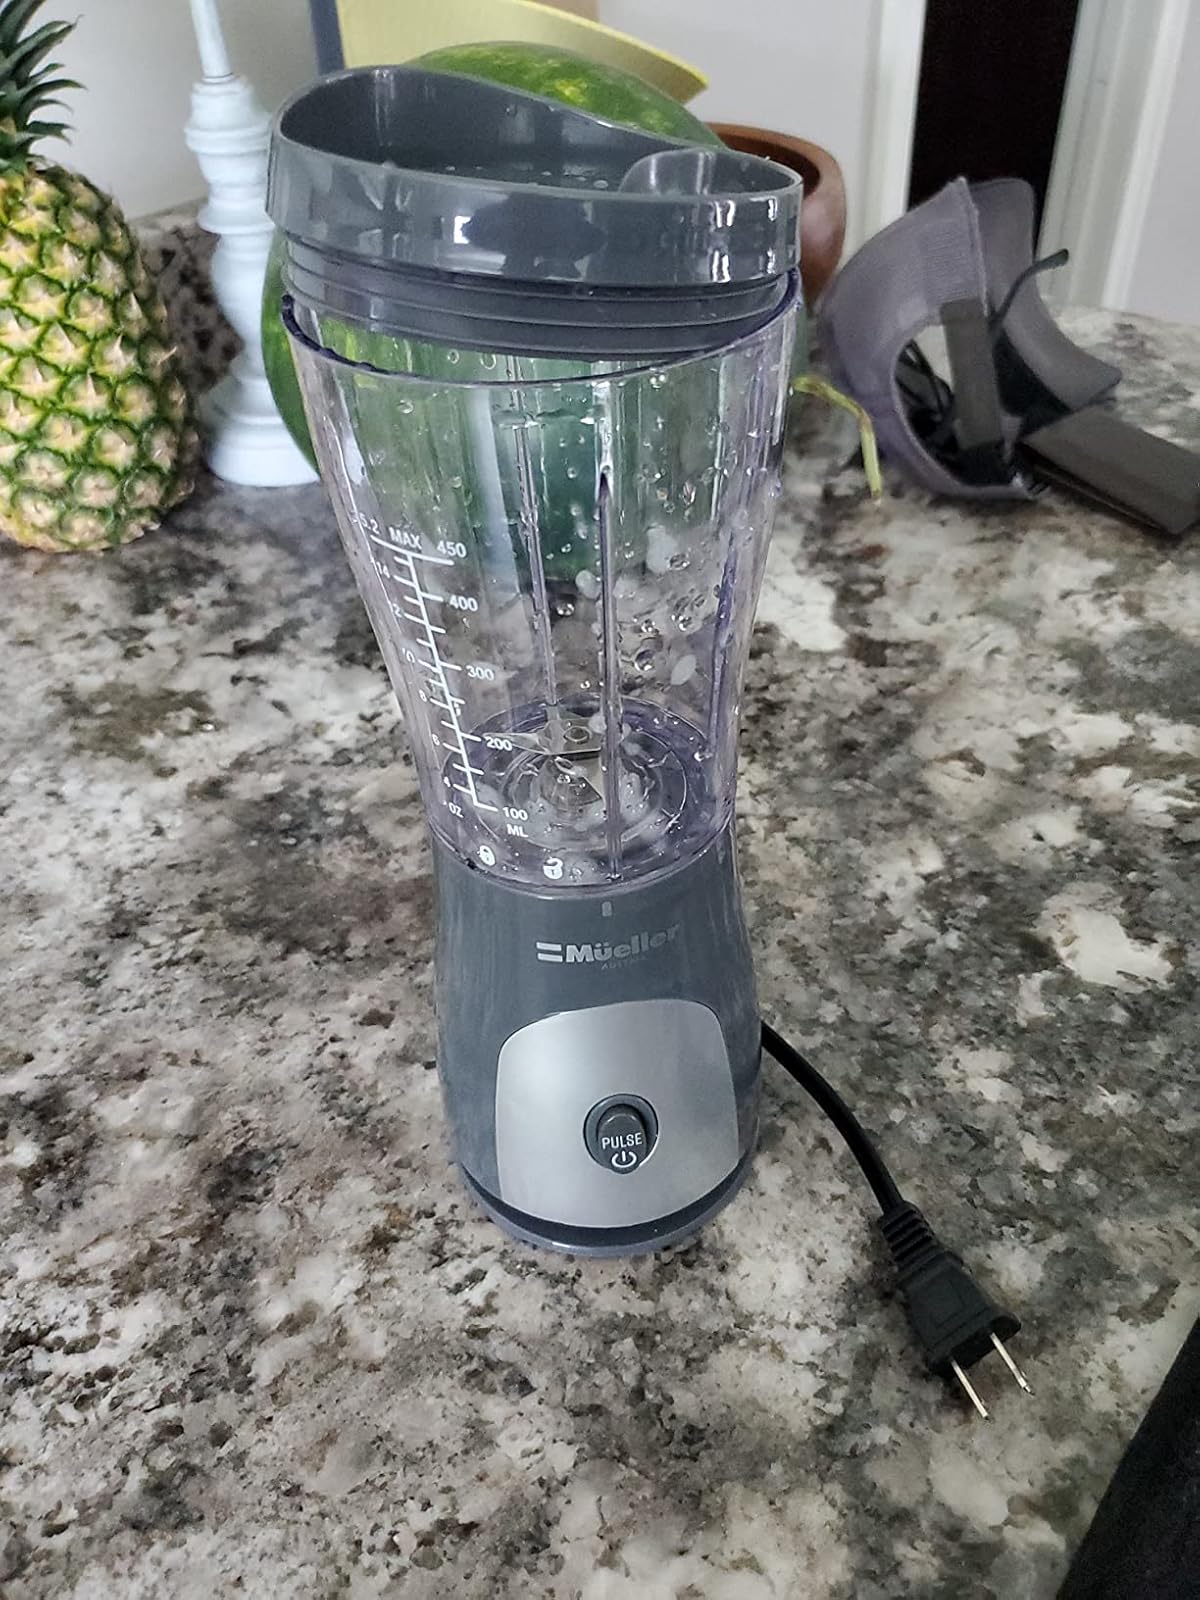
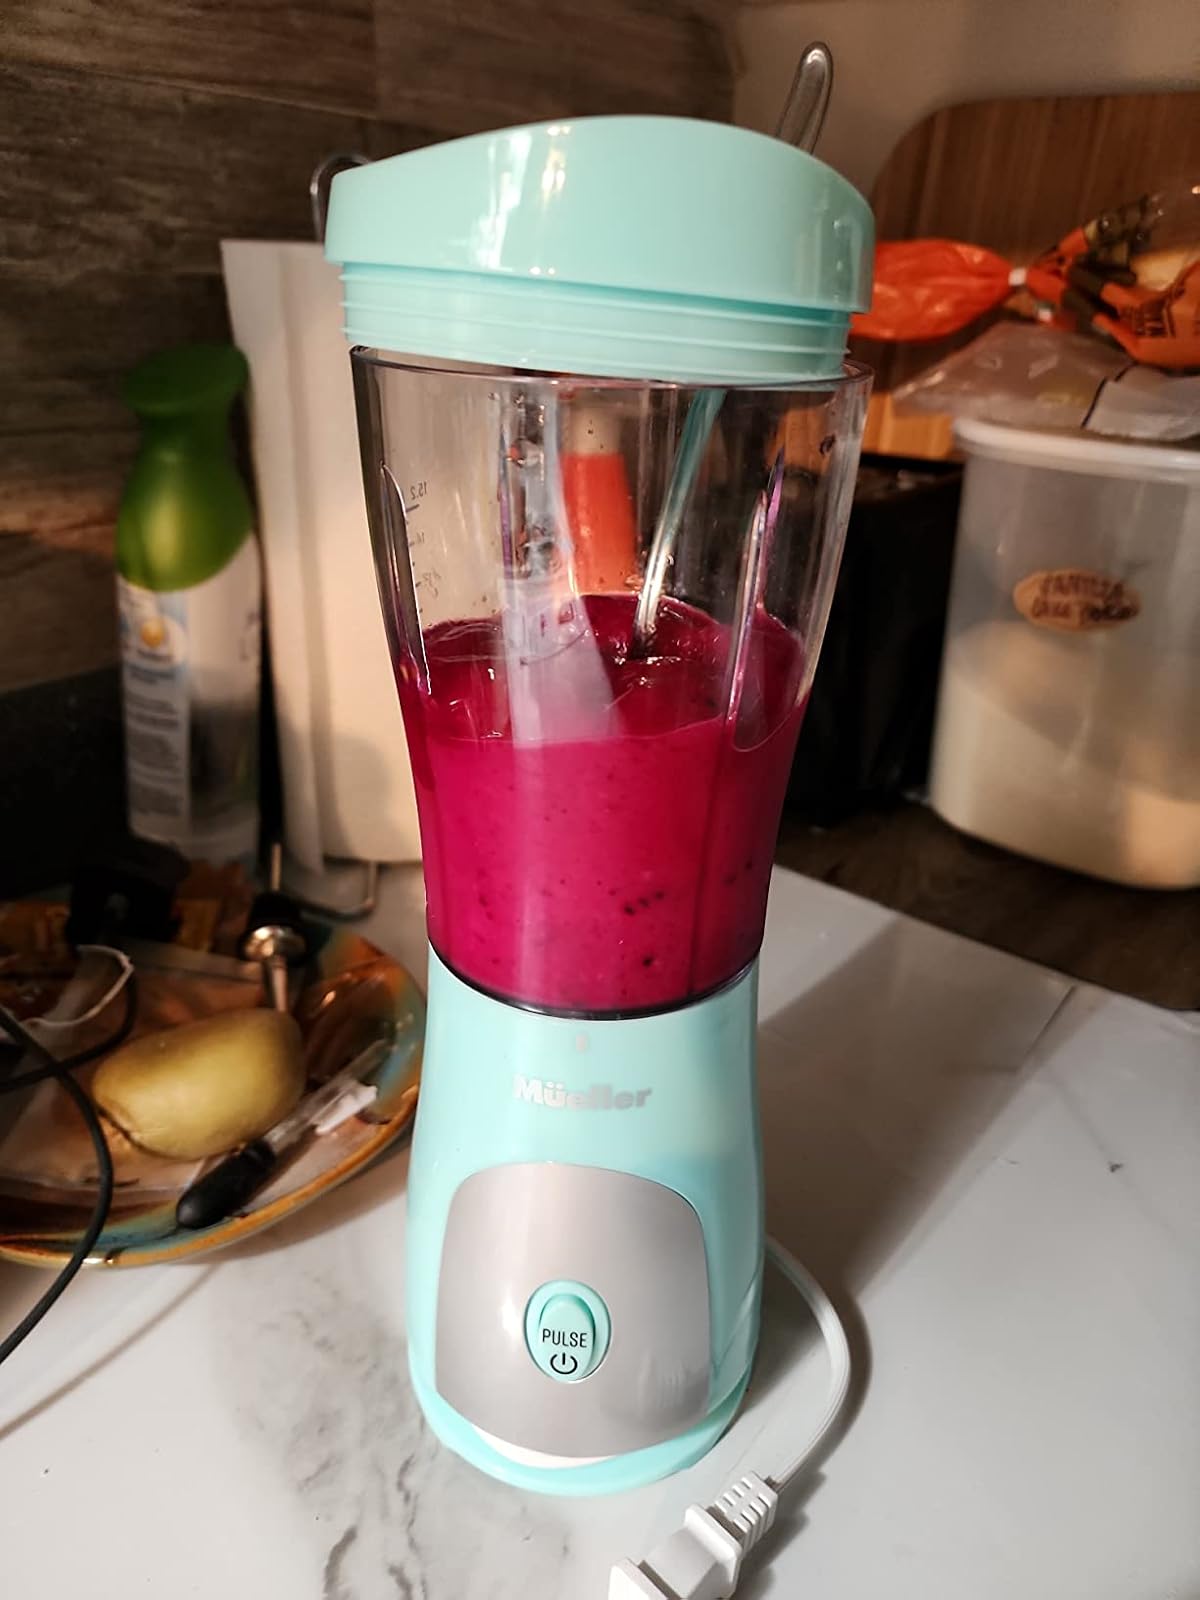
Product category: items_blender
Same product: no